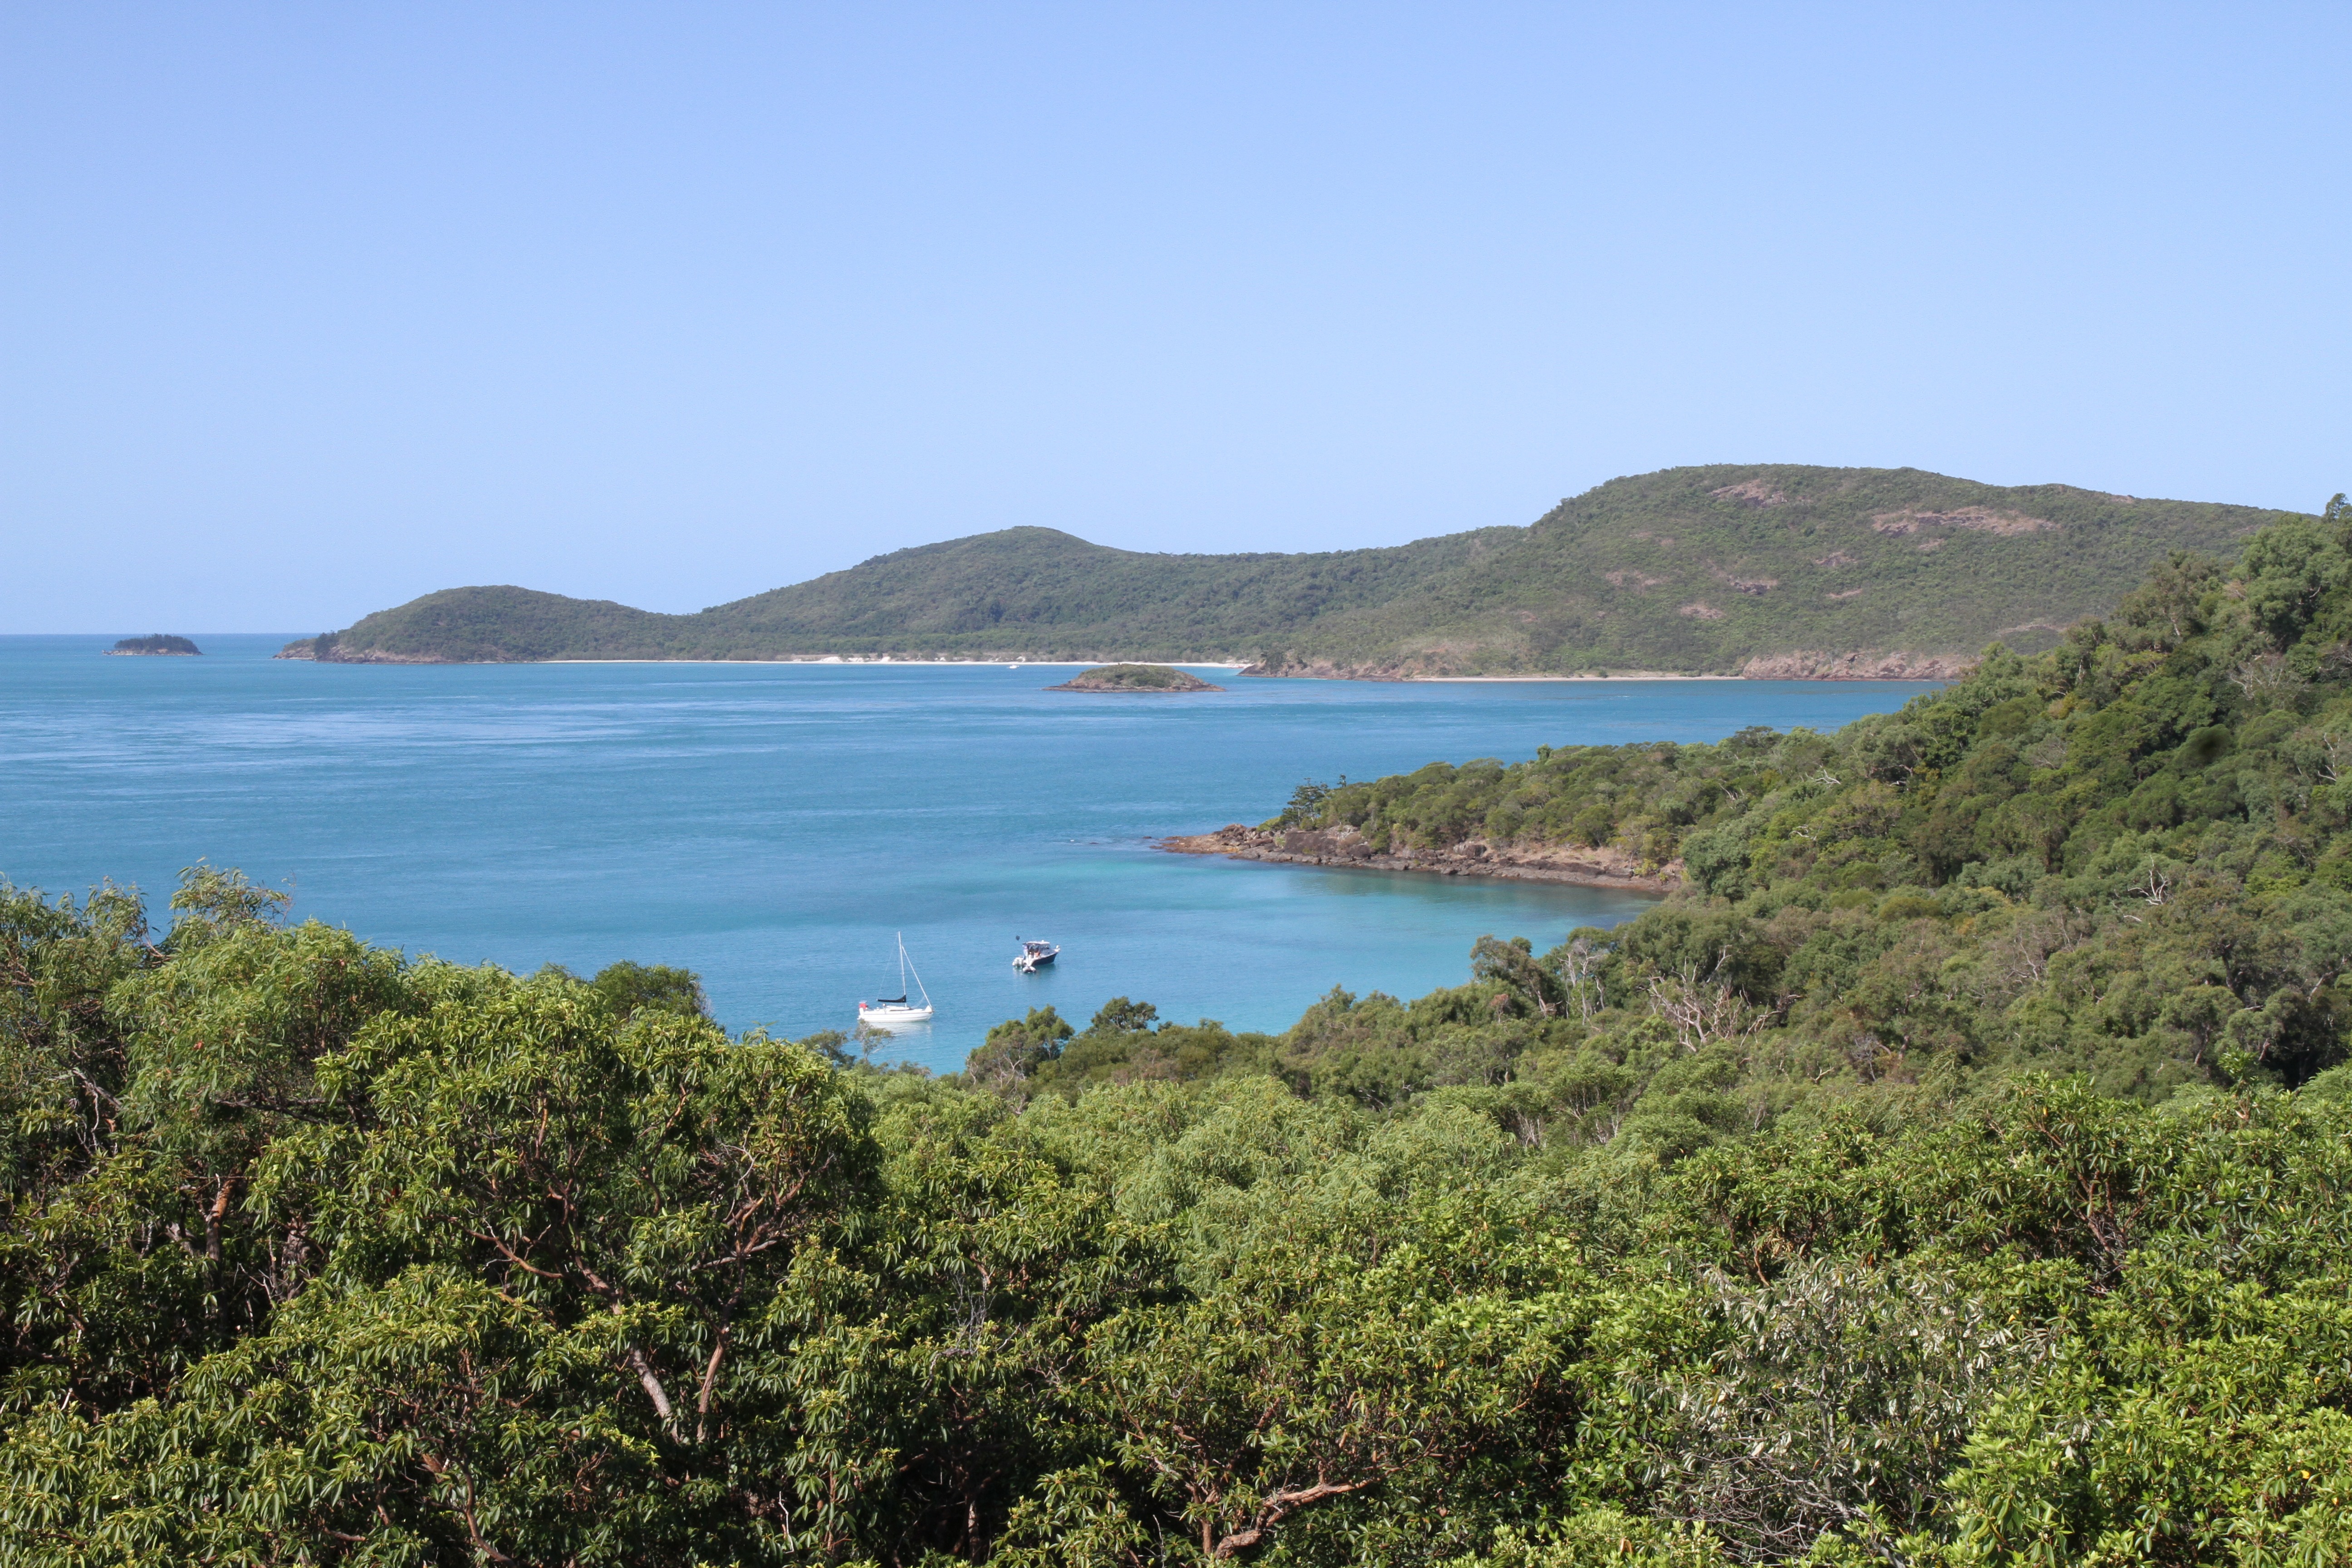
beach, sea, coast, water, ocean, sunshine, shore, lake, vacation, cliff, cove, lagoon, bay, island, reservoir, terrain, body of water, australia, queensland, loch, cape, great barrier reef, island empire, whitehaven beach